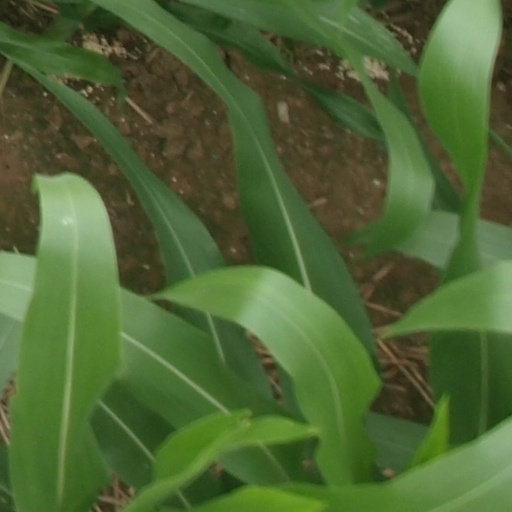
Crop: maize; corn